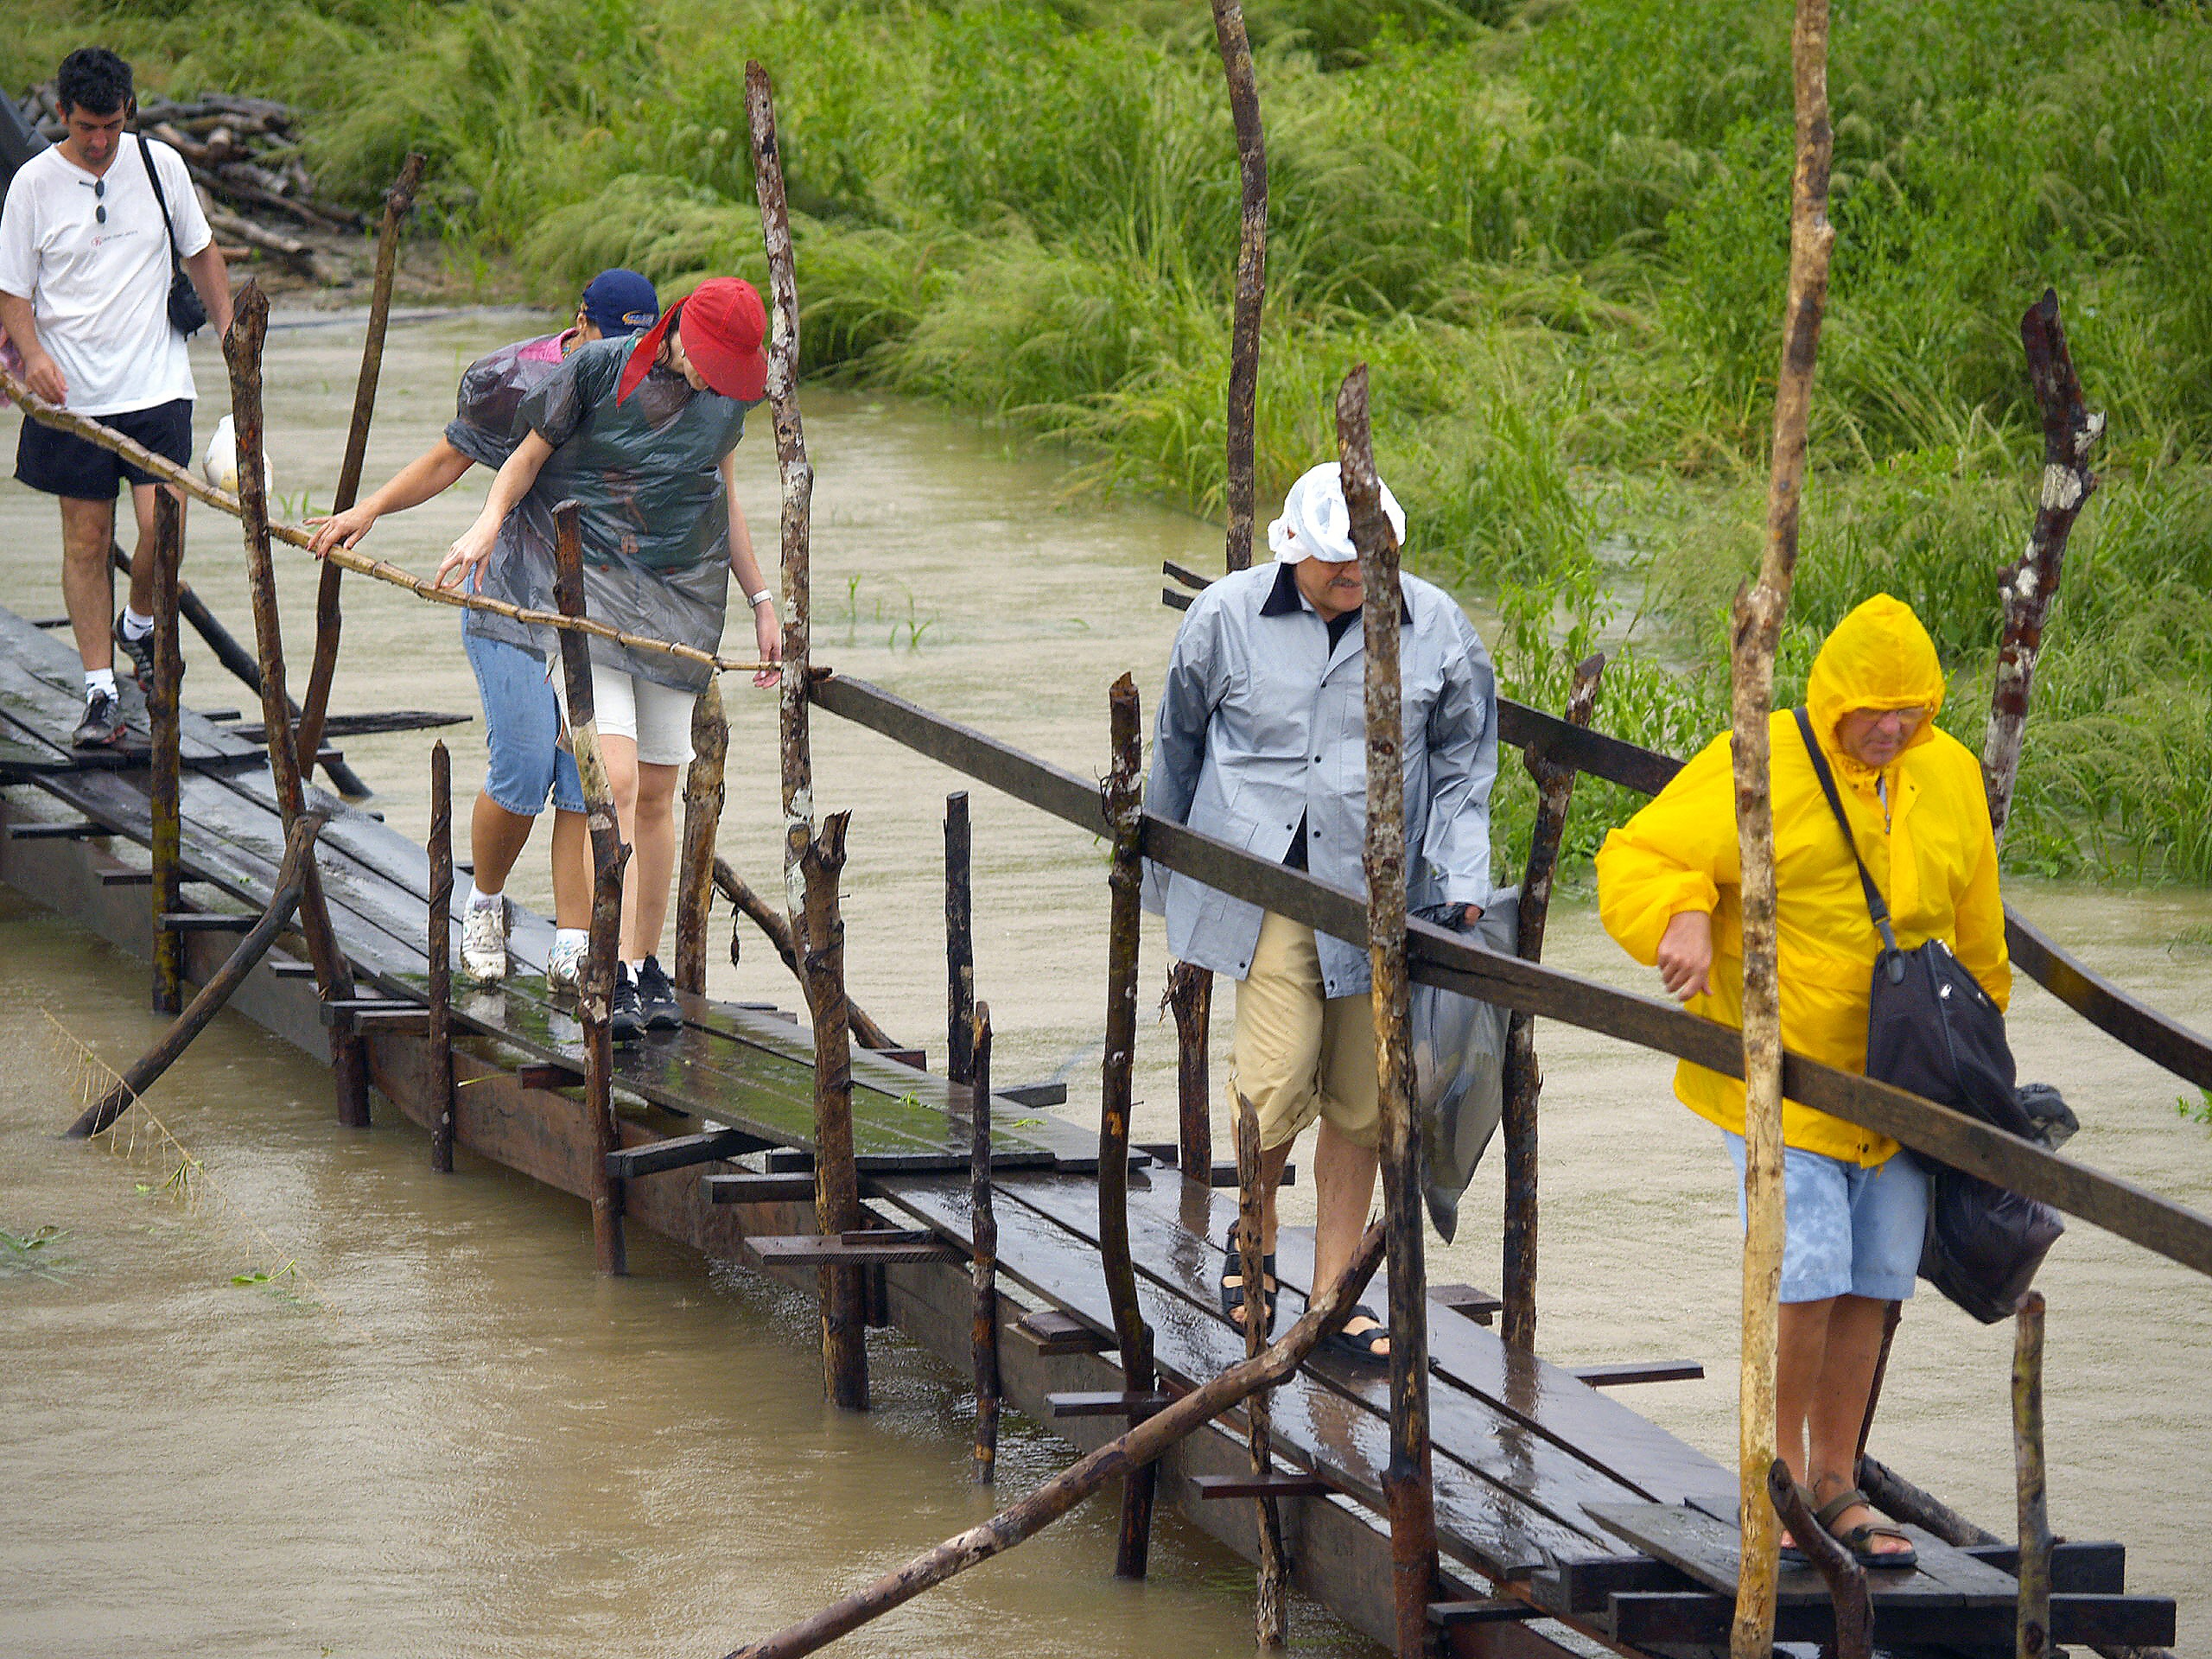
wet, walkway, mast, weather, waterway, rainy, tourists, boating, brazil, raft, amazonas river